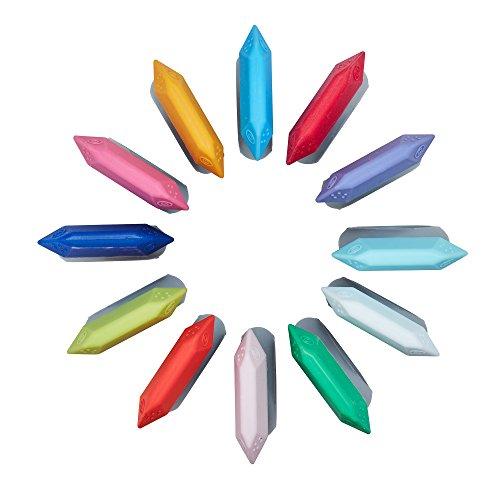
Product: INNOBABY TEETHIN' Smart Birthstone Ring TEETHER - March (Aquamarine)
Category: Baby Products | Baby Care | Pacifiers, Teethers & Teething Relief | Teethers
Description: CELEBRATE BABY'S BIRTH MONTH - Silicone Ring teether is shaped like a large ring and vibrantly colored to match your child's birth month.
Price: $12.89
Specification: ProductDimensions:2.2x3.8x0.6inches|ItemWeight:1.28ounces|ShippingWeight:2.56ounces(Viewshippingratesandpolicies)|ShippingAdvisory:Thisitemmustbeshippedseparatelyfromotheritemsinyourorder.Additionalshippingchargeswillnotapply.|ASIN:B079P8KH3F|Itemmodelnumber:TE-RING03|Manufacturerrecommendedage:0monthsandup